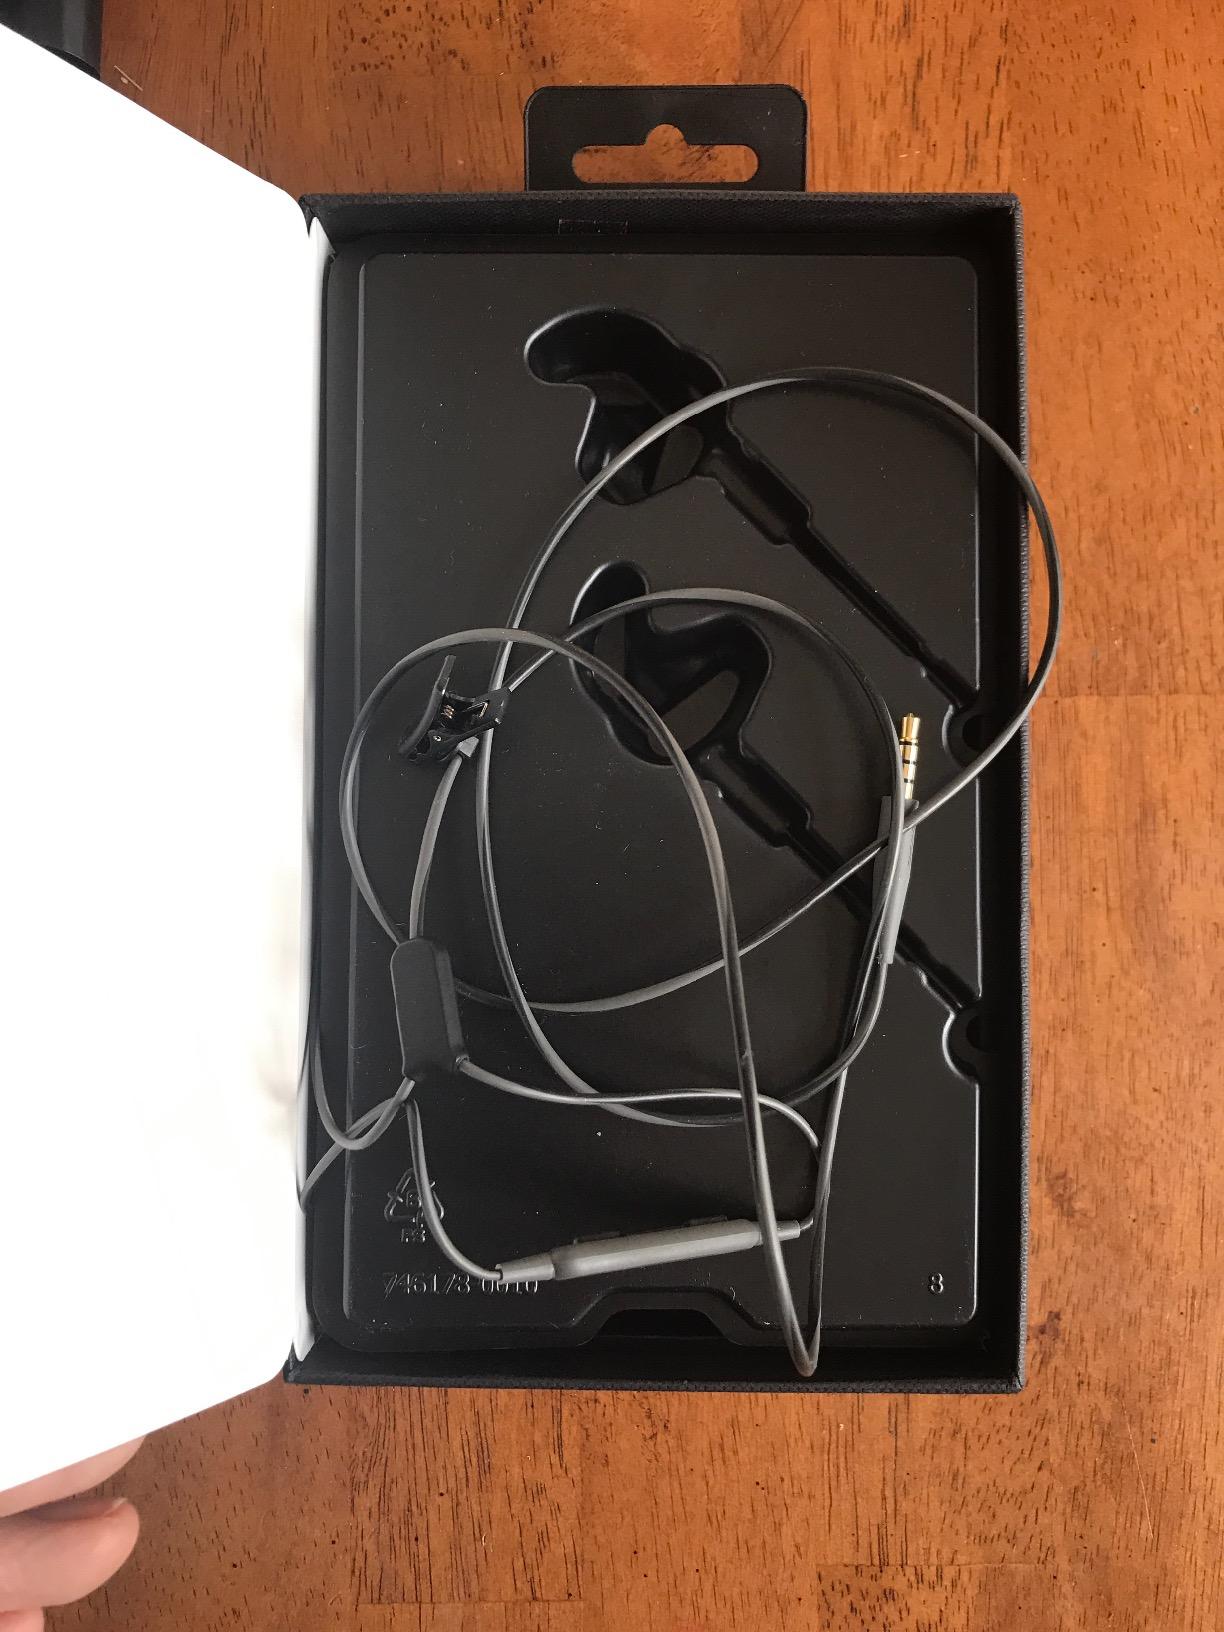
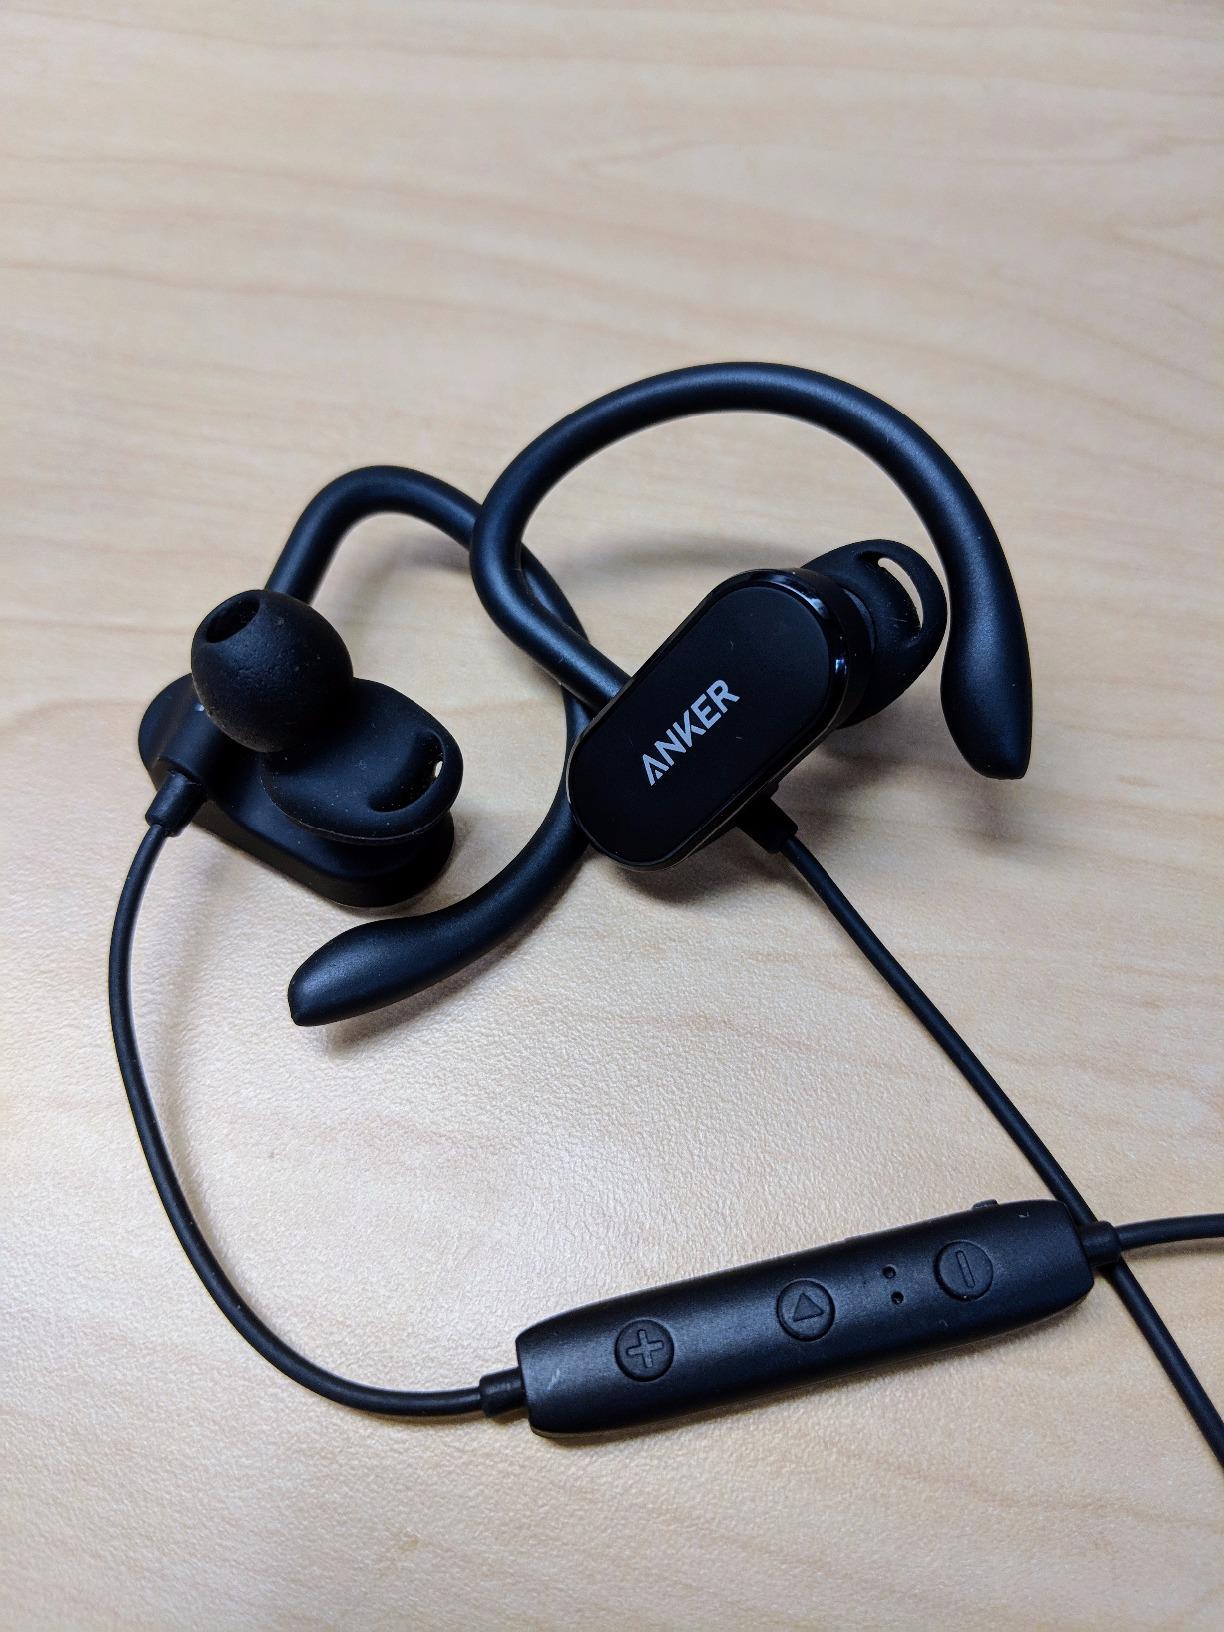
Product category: headphones
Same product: no